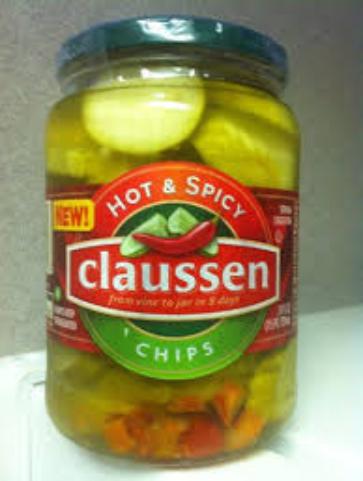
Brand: Claussen
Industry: Food